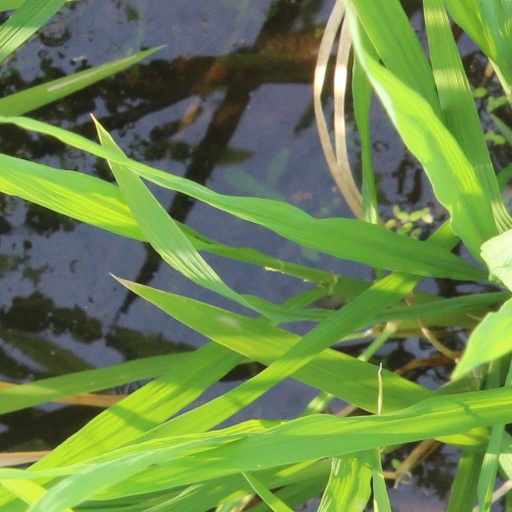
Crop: rice